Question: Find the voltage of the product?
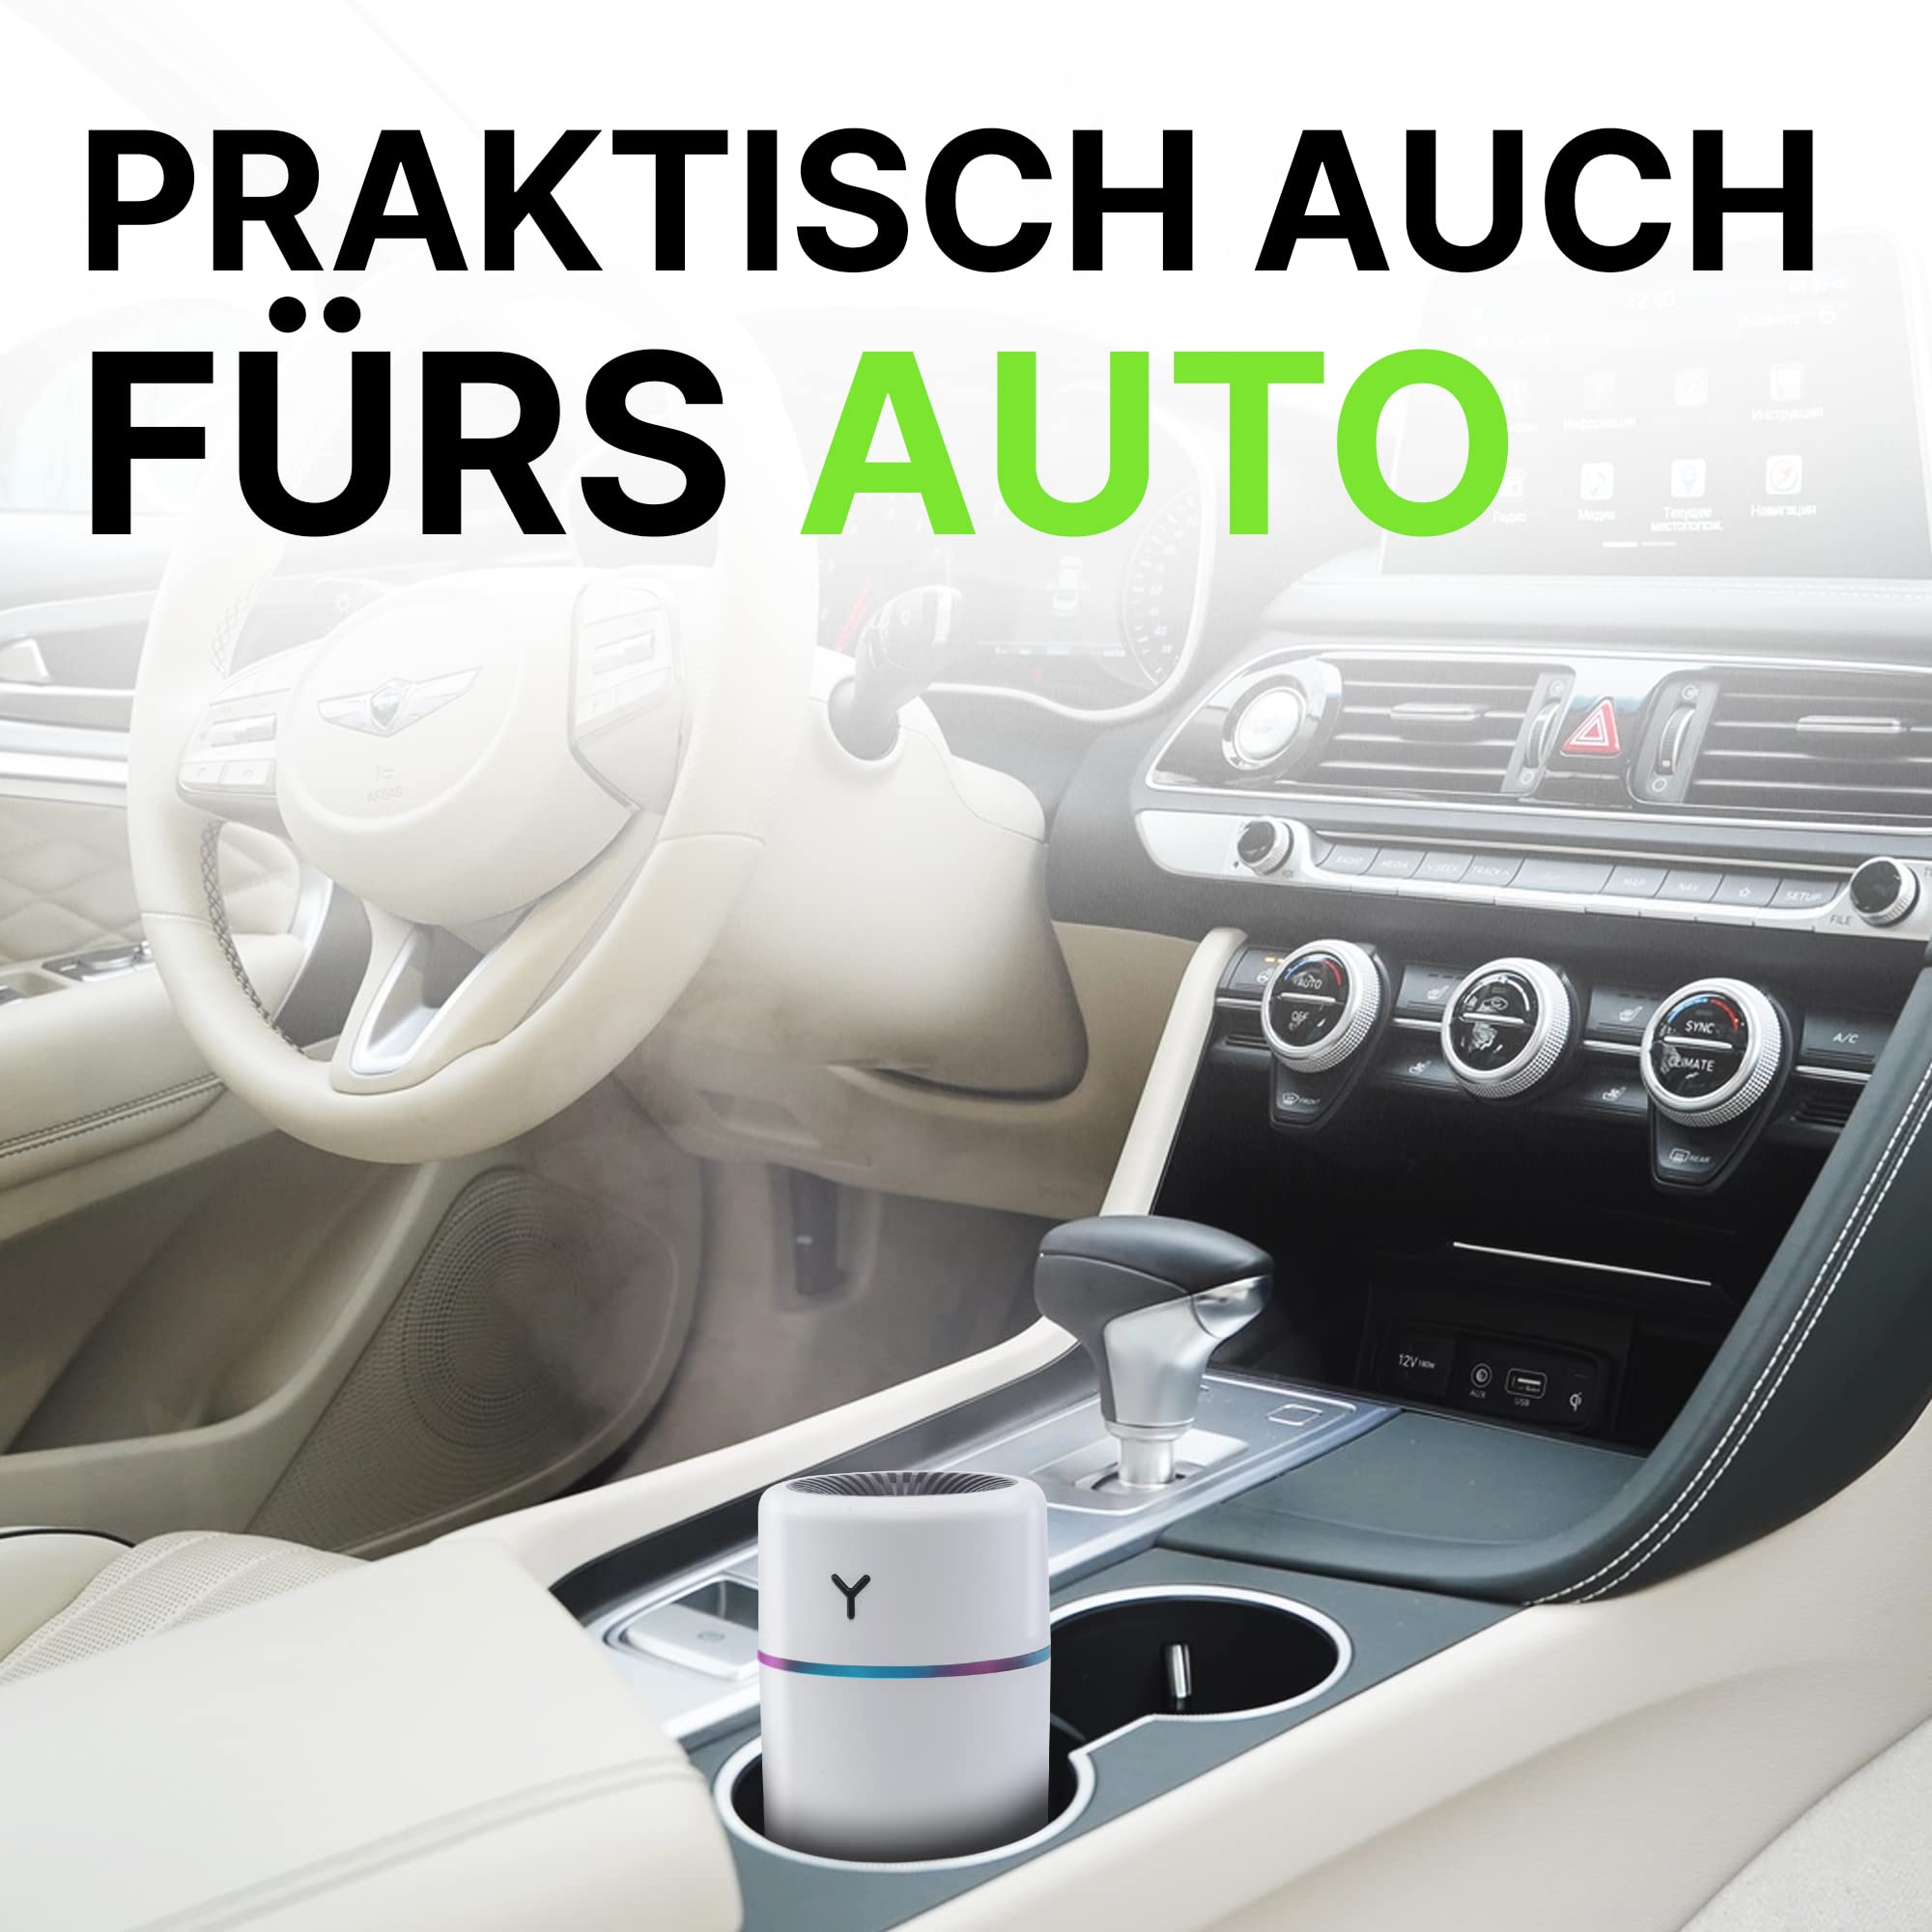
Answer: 12.0 volt